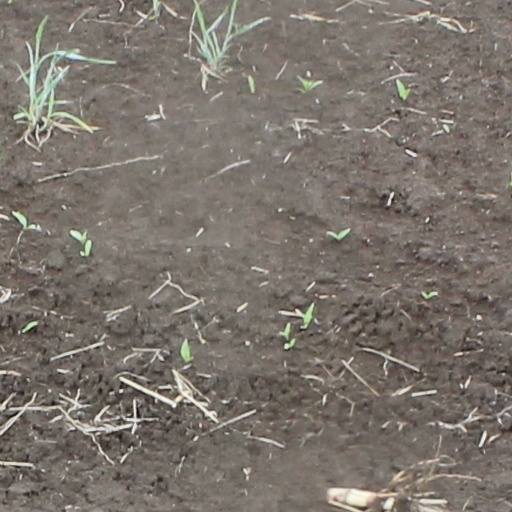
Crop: wheat